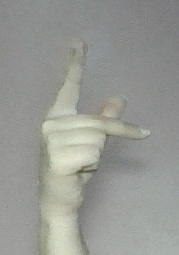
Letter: dha